Mechanicsville High School

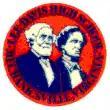
Former school logo

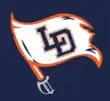
Replacement school logo

The Hanover County School Board named the school “in the memory and honor of two prominent members of the Confederacy, Robert E. Lee and Jefferson Davis.” The two men were featured in the school's logo.